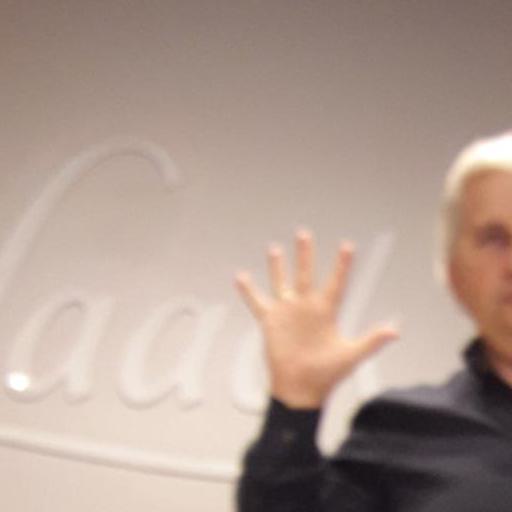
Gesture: palm